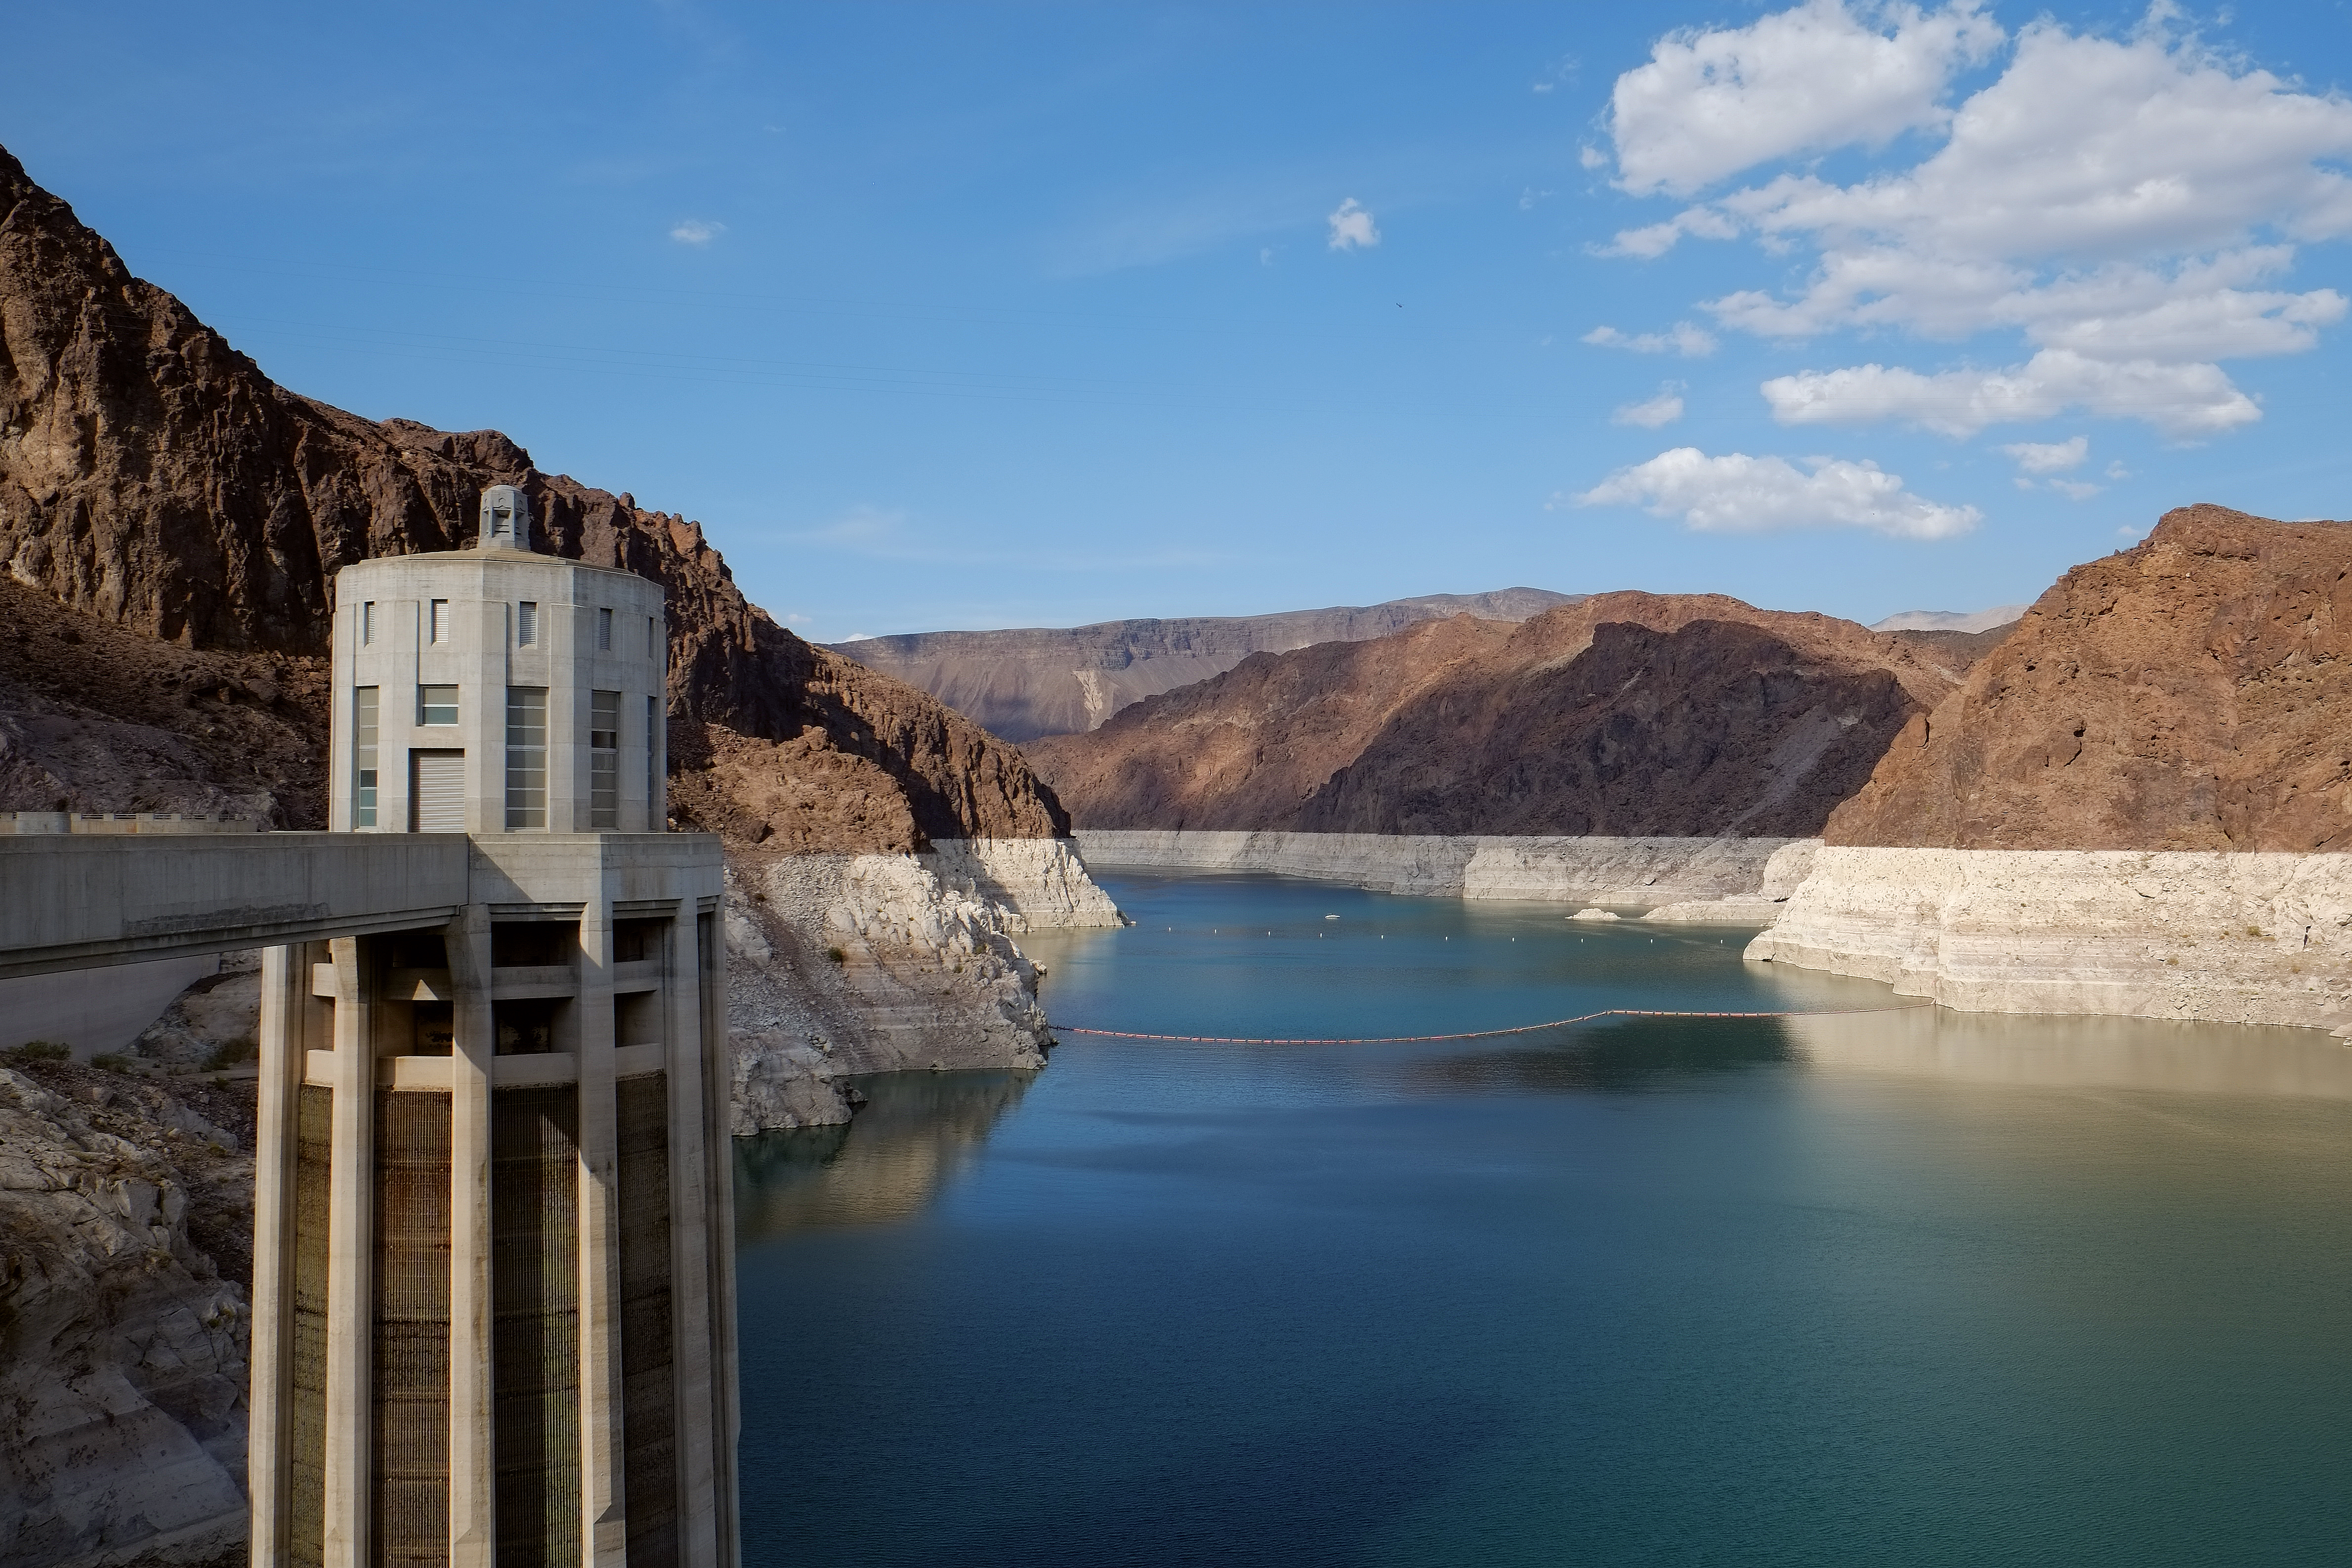
landscape, sea, coast, water, outdoor, rock, ocean, mountain, cloud, architecture, bridge, lake, river, valley, vacation, cliff, environment, reflection, tower, bay, reservoir, terrain, concrete, body of water, publicdomain, bluesky, mountains, cape